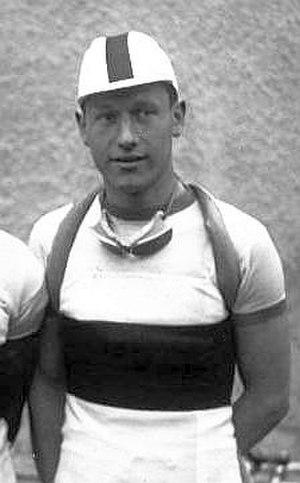
Jules Rossi, Paris-Evreux
Giulio Rossi, francisé en Jules Rossi, est un coureur cycliste italien.